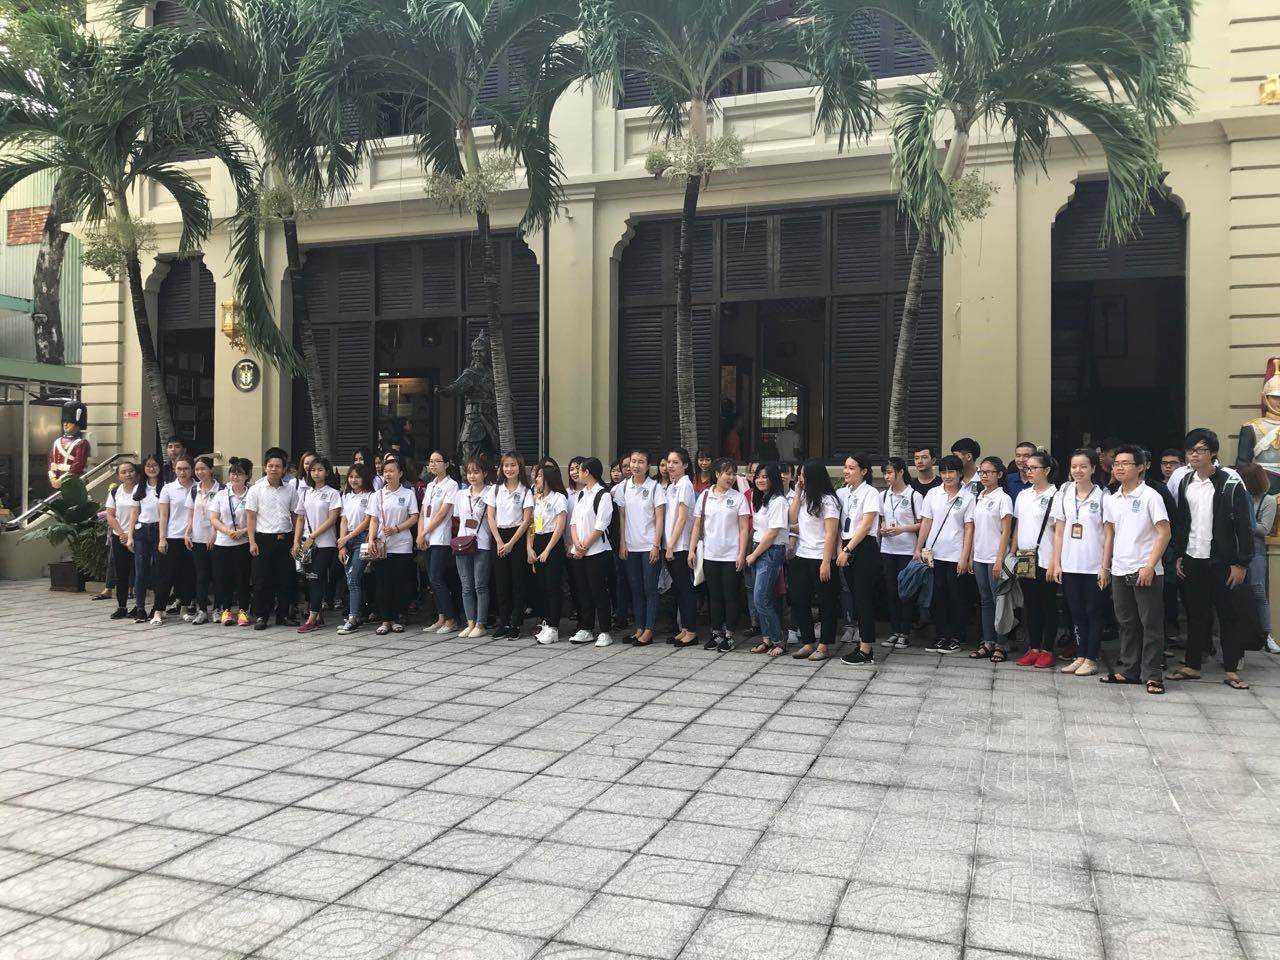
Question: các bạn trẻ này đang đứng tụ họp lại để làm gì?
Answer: để chụp hình tập thể